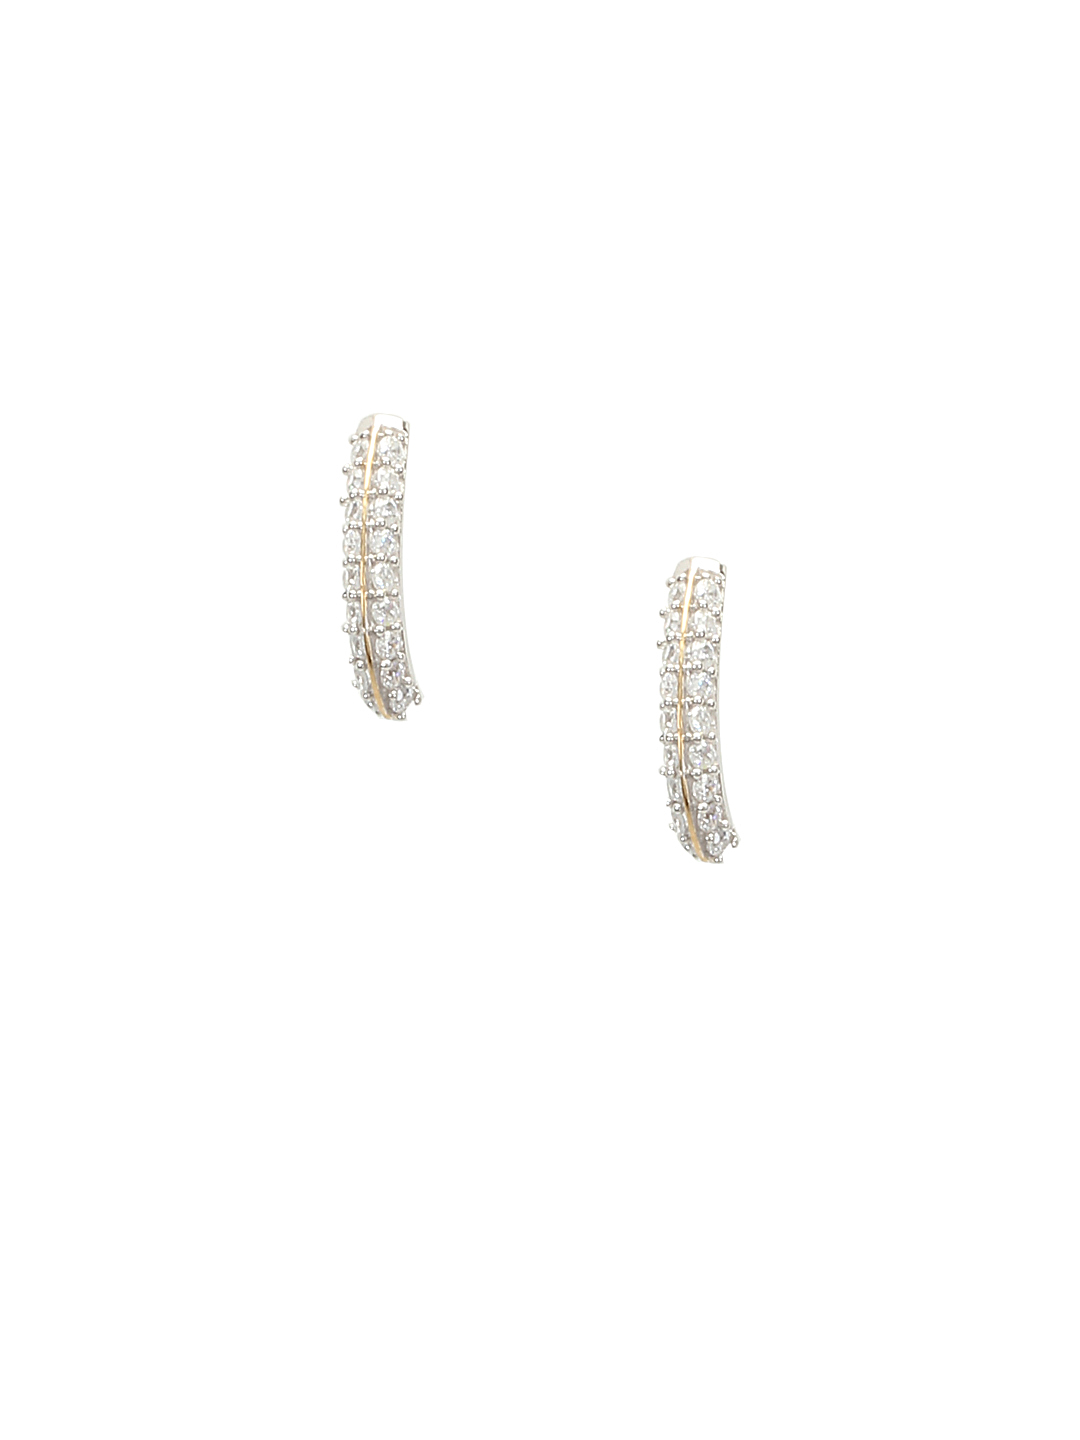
Lucera Silver Earrings
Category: Accessories / Jewellery / Earrings
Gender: Women
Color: Silver
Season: Summer 2013
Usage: Casual